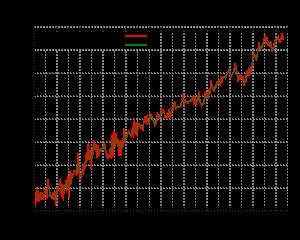
L’élévation du niveau de la mer est un phénomène constaté de nombreuses fois à l'échelle des temps géologiques sur l'ensemble de la Terre ; elle aboutit alors à une transgression marine. Elle peut être causée par des facteurs multiples et complexes qui résultent conjointement des effets des apports en eau des inlandsis, des calottes glaciaires et des glaciers, de l'expansion de l'eau sous l'effet de sa température, et de la variation de la répartition des masses d'eau sous l'effet des grands courants et des vents. L'élévation n'est pas uniforme ; elle varie selon les régions de l'océan. Il existe aussi, sur de grands pas de temps, des différences régionales temporelles liées aux courants et à la configuration des fonds et des côtes. Par ailleurs, les surcotes sont plus importantes dans les détroits exposés à des courants forts, en raison d'un effet de « goulet d'étranglement » face à l'onde de marée.